Bond 303

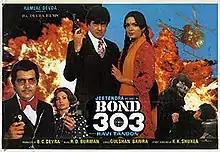
Theatrical release poster

Bond 303 is a 1985 Hindi-language spy film, produced by B.C. Devra on B.C. Devra Films and directed by Ravi Tandon. It stars Jeetendra, Parveen Babi and music composed by R. D. Burman.